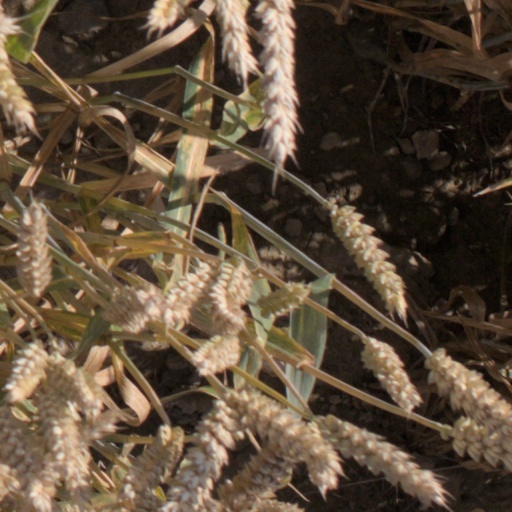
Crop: wheat